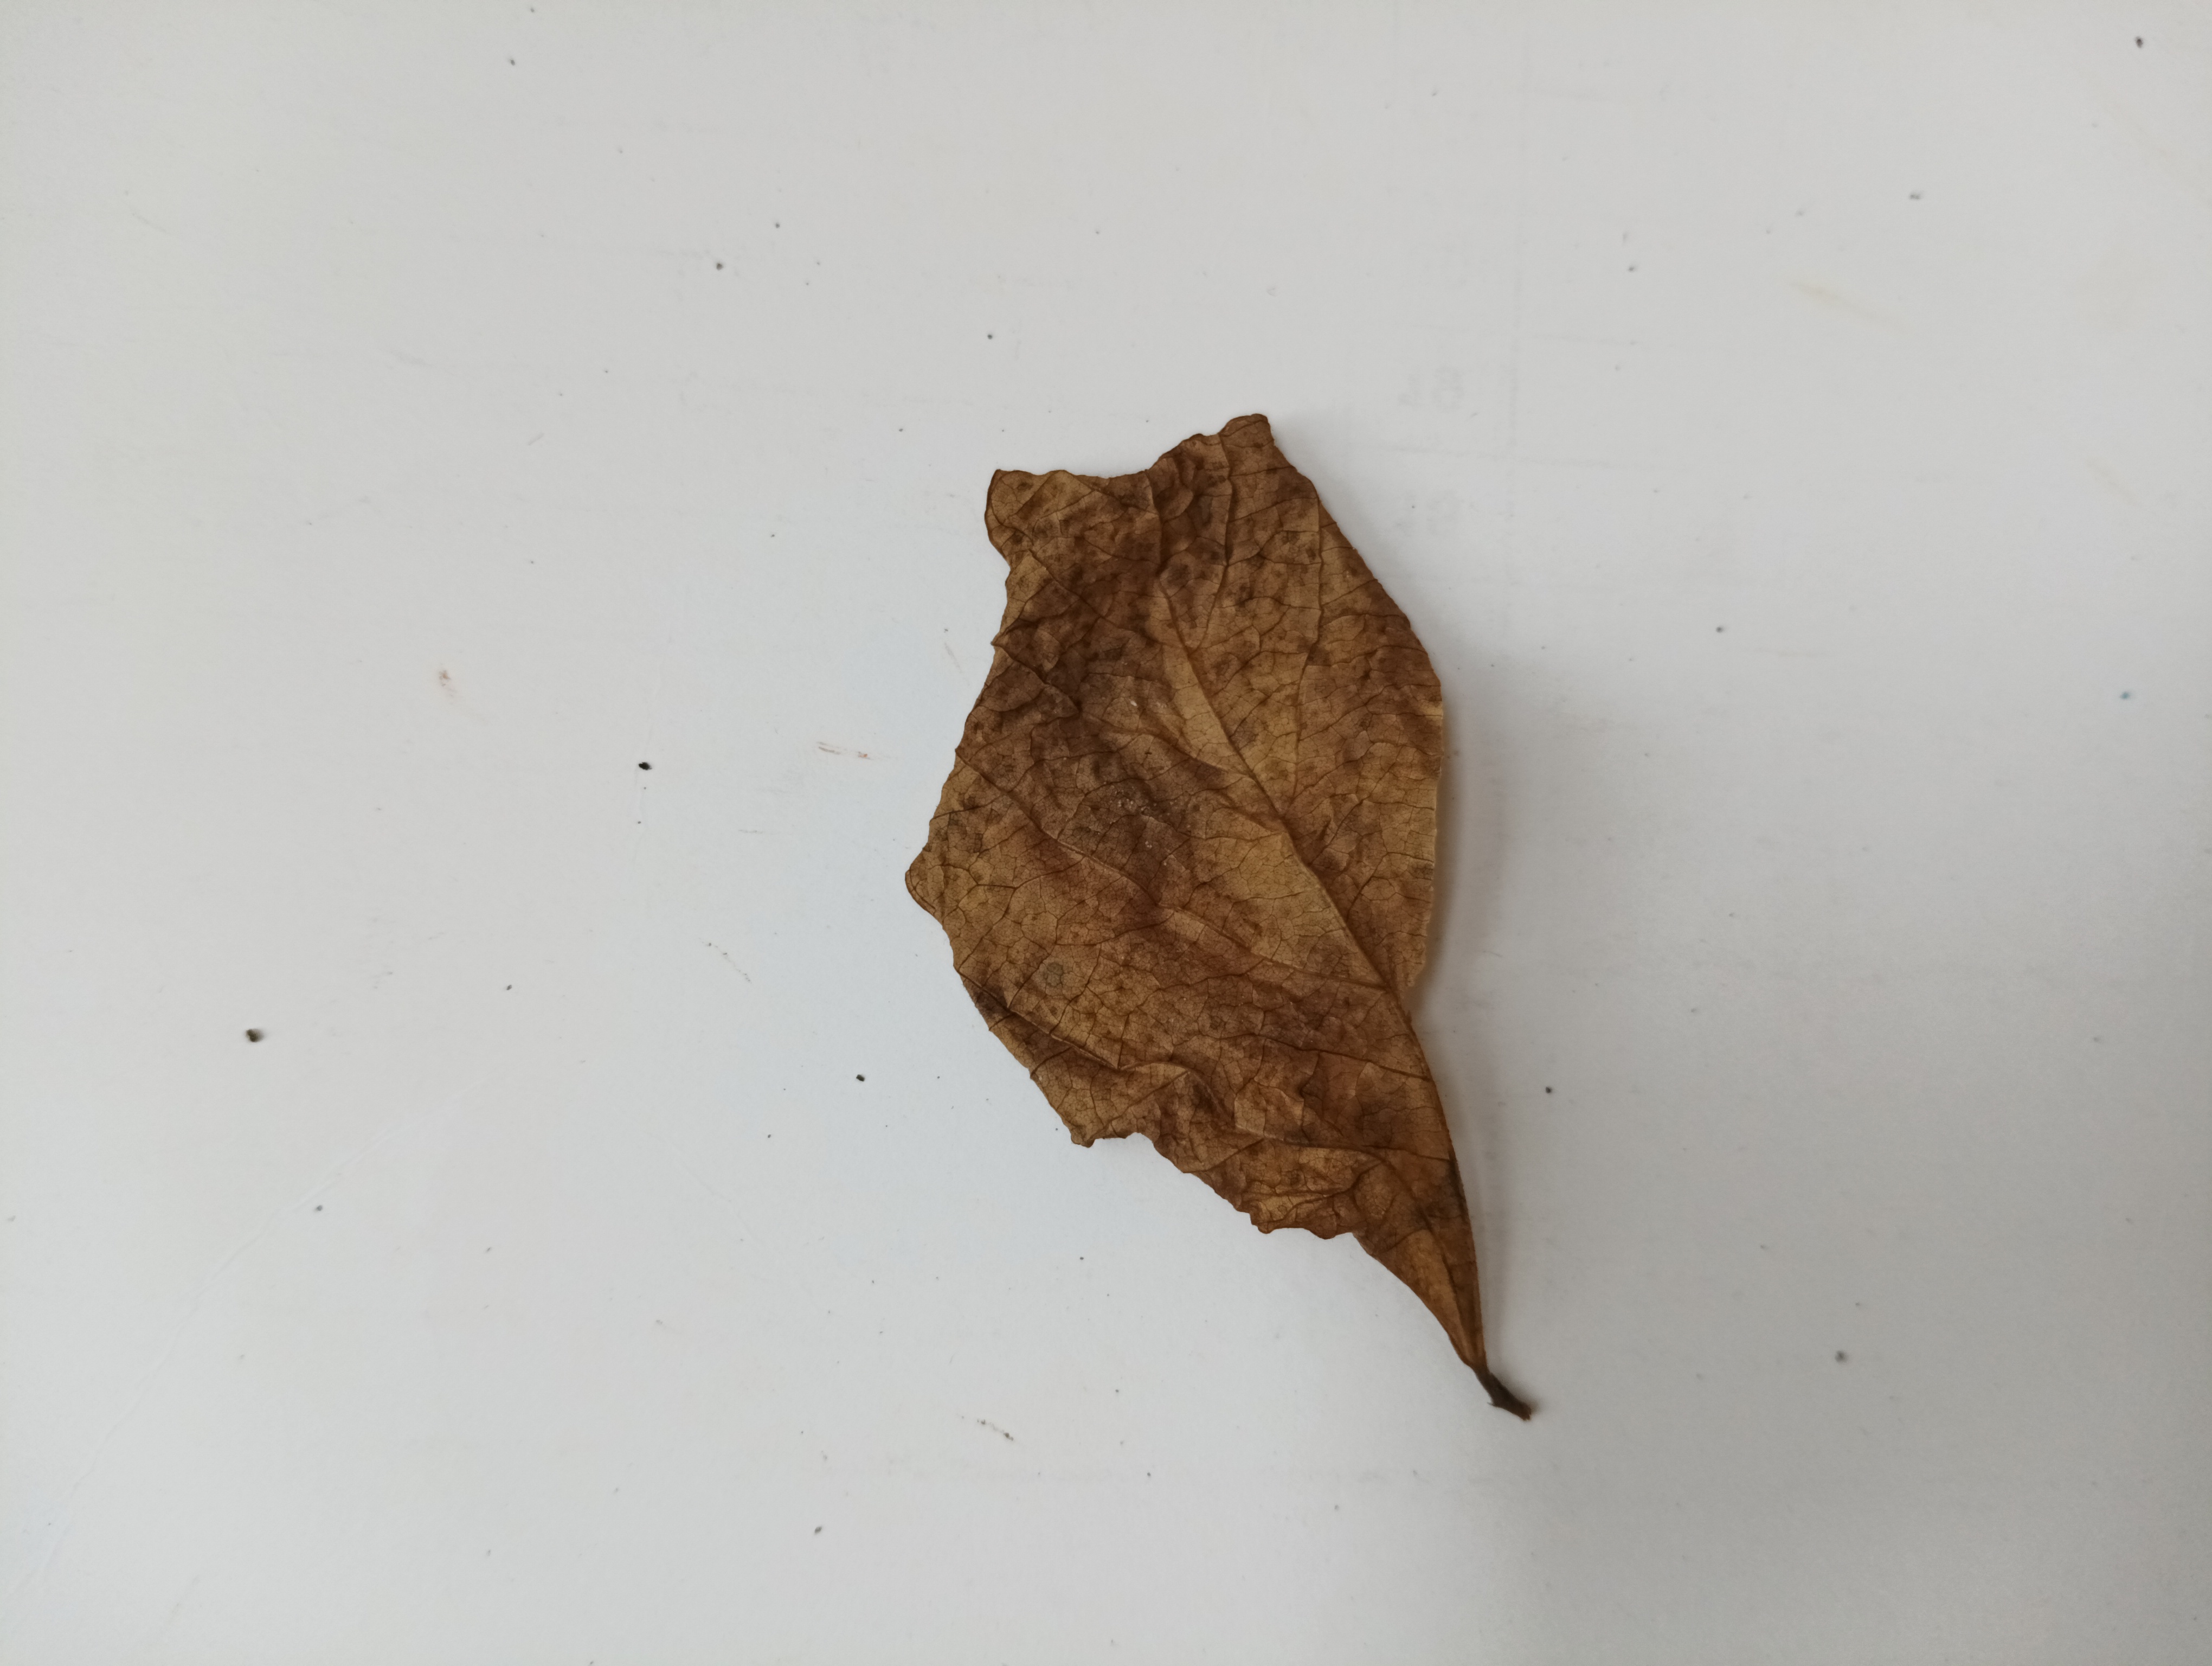
Label: Dry_leaf